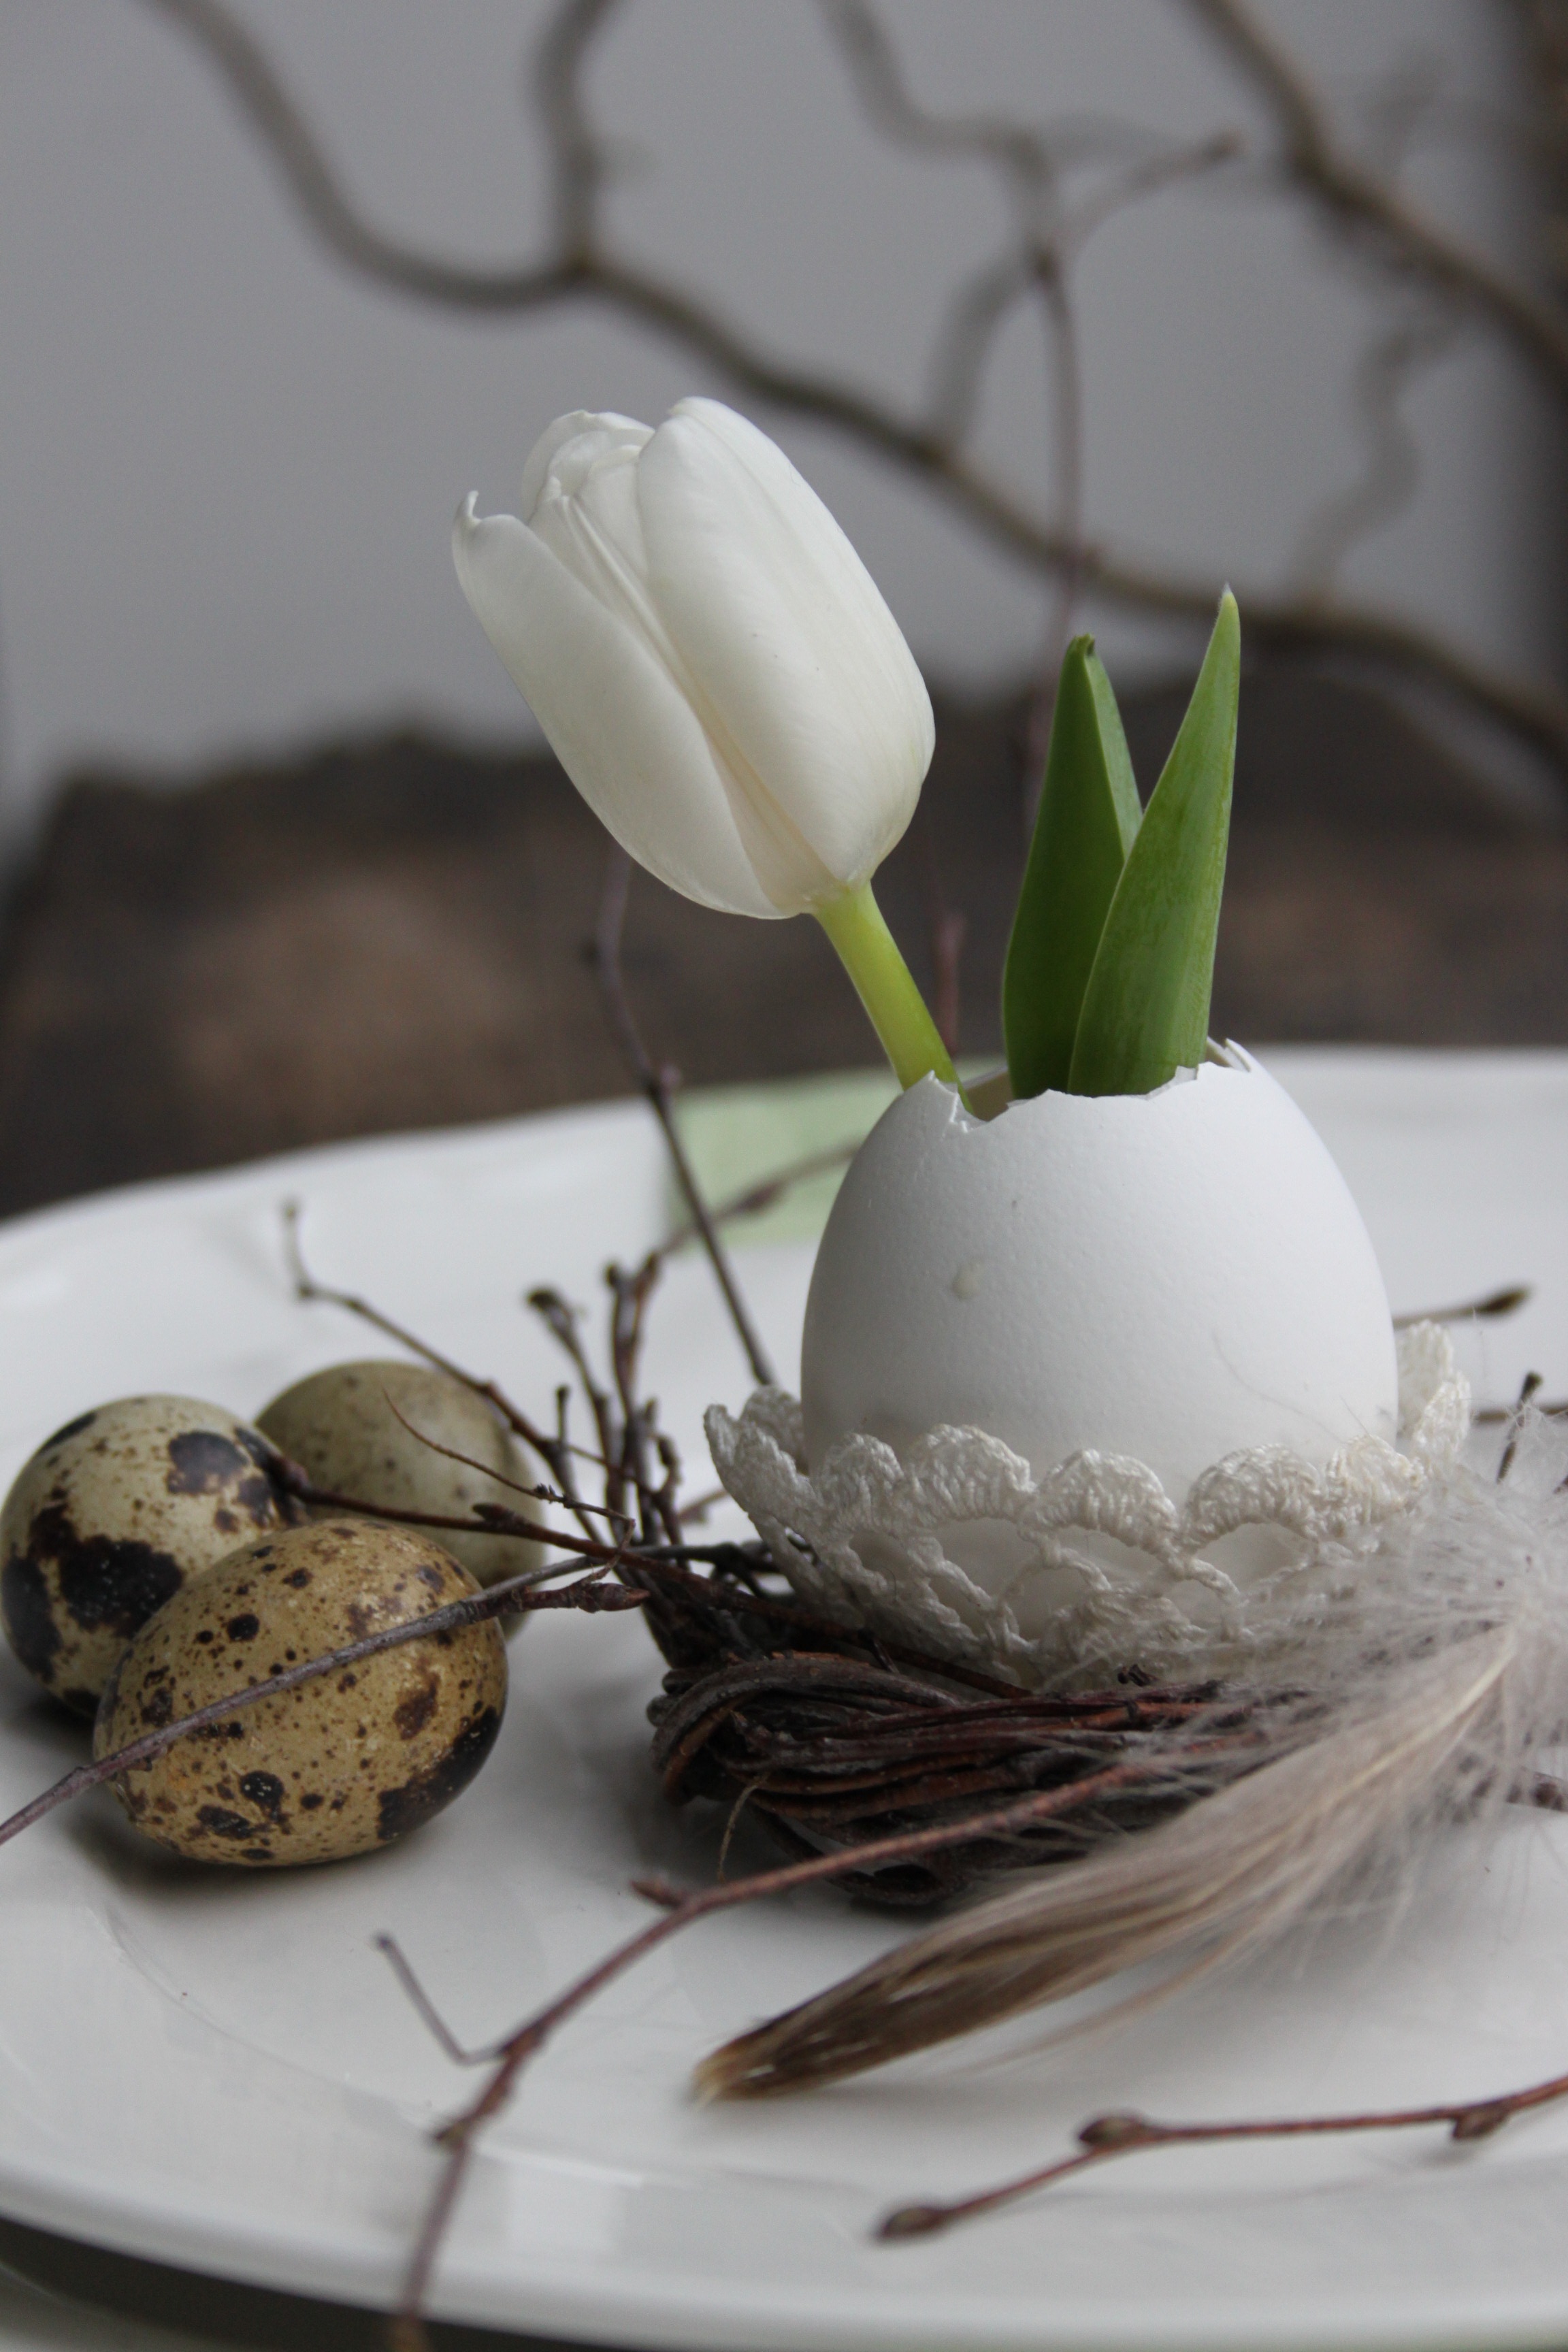
plant, flower, tulip, food, spring, produce, egg, coconut, litter, floristry, easter decoration, hooks, macro photography, flowering plant, quail eggs, land plant